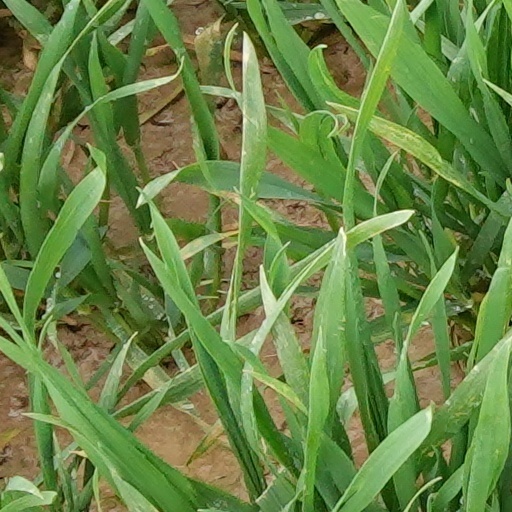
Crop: wheat